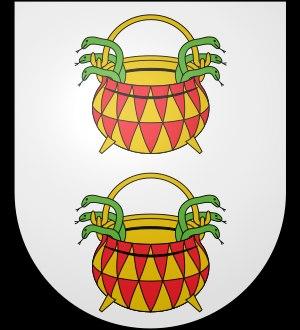
Pacheco est un nom de famille.